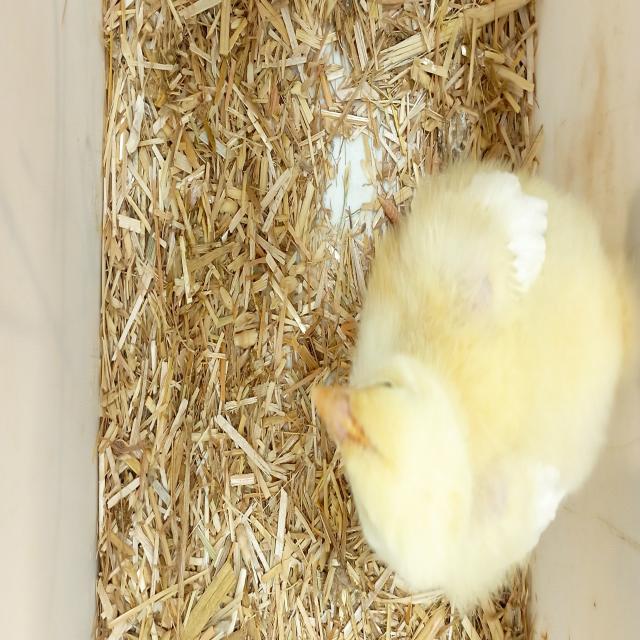
Weight: 210 g